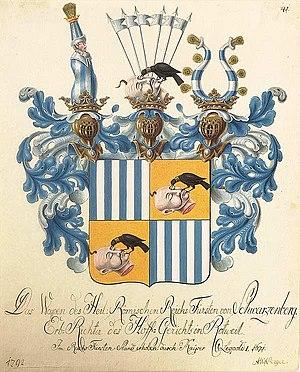
La maison de Schwarzenberg est une famille issue de la noblesse franque, aujourd'hui largement implantée en Bohême.
Le comte Adam von Schwartzenberg ou Schwarzenberg devint en 1625 le grand maître du grand bailliage de Brandebourg. Noble catholique au service d'un prince protestant et de ses alliés suédois, il se fit de plus en plus d’ennemis et, déchu de ses titres, mourut peu après son arrestation.
Le Cercle de Franconie est un cercle impérial du Saint-Empire romain germanique.